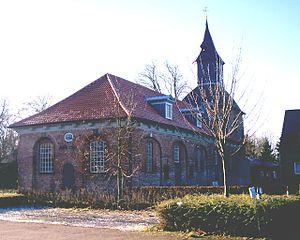
Krummendeich est une commune allemande de l'arrondissement de Stade, Land de Basse-Saxe.